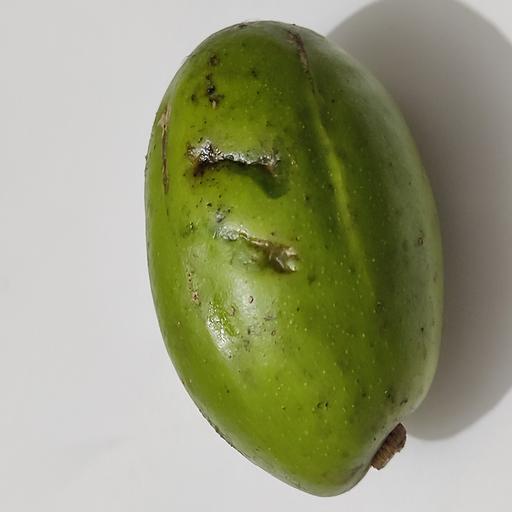
Crop type: Hog Plum